Peninah Arusei

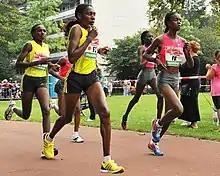
Arusei (centre left) at the 2009 Dam tot Damloop.

Peninah Arusei Jerop (born 1 January 1979) is a Kenyan professional long-distance runner who specialises in road running competitions, especially the half marathon. She has represented Kenya at the Olympics, having competed in the 10,000 metres race at the 2008 Beijing Olympics. Arusei has won races on the European road circuit, including the Dam tot Damloop, Berlin Half Marathon and Lisbon Half Marathon.